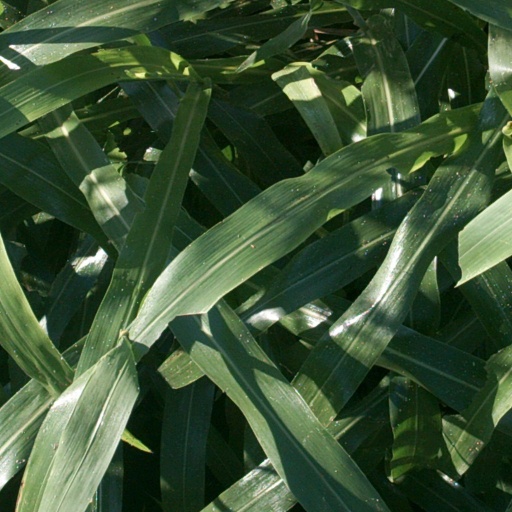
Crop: sorghum